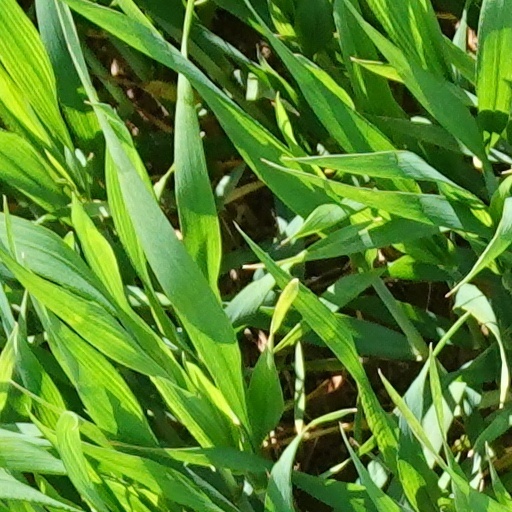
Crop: wheat